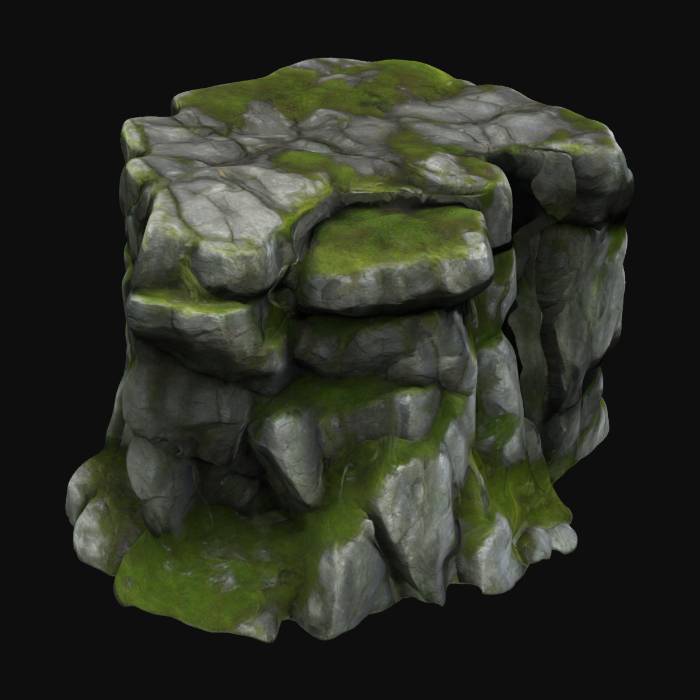
미적 점수 (1~10점): 3